Santa Fe SD26

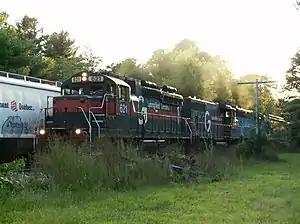
Pan Am Railways locomotive #621, an SD26, in Westford, Massachusetts (2007). The "blower bulge" (just aft of the cab) and the displaced roof-mounted "torpedo tube" air reservoirs — two distinct SD26 spotting features — are clearly visible.

The SD26 were EMD SD24 diesel locomotives rebuilt by the Atchison, Topeka and Santa Fe Railway between January 1973 and January 1978. In an effort to spare the cost of purchasing new motive power, the Santa Fe elected to expand on the success of its CF7 and other capital rebuild programs and extend the life of its fleet of 80 aging SD24s by rebuilding them at its San Bernardino, California Shops.